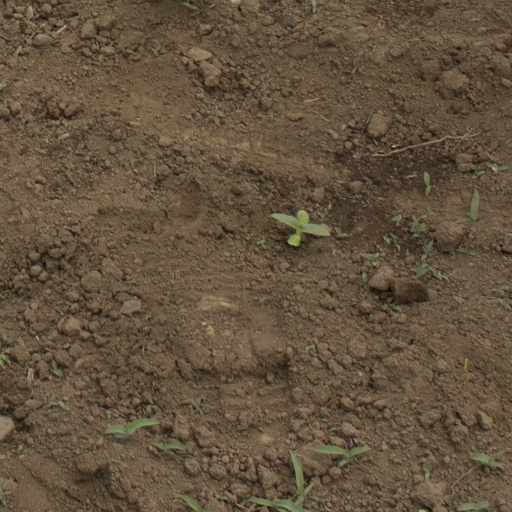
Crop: Jerusalem artichoke